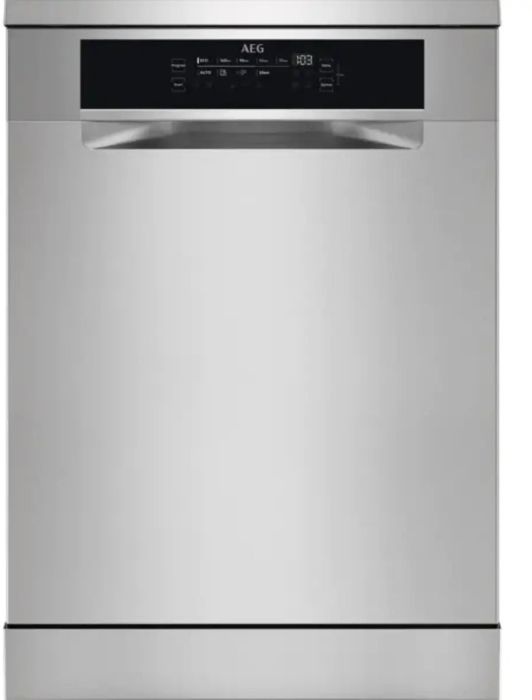
AEG FFB93807PM Dishwasher Freestanding 60cm in Stainless Steel
This graded AEG FFB93807PM Dishwasher Freestanding is brand new and perfect with slightly tatty packaging. Includes a full AEG 12 Month Parts and Labour Warranty. The AEG FFB93807PM Dishwasher Freestanding 60cm in Stainless Steel is designed to make dishwashing easy and effortless. Featuring ComfortLift technology, the dishwasher lifts the lower basket to a comfortable height for convenient loading and unloading. Its 60cm width makes it a great solution for large households. Enjoy easy cleaning with no bending or backache. Key Information Energy Efficiency Rating : D Maximum Capacity: 14 Place Settings Noise Emissions: 42dB Design Colour: Stainless Steel Ergonomic Counterbalanced Door Opening Freestanding Metallic Grey Baskets Stainless Steel Handle Tub Material: Stainless Steel Type Of Control: Push Buttons Features AEG ComfortLift Delay Start Digital Countdown Indicator Drying System: AirDry Technology Foldable Cup Shelves Height Adjustable Upper Basket Interior Light MaxiFlex Drawer Salt And Rinse Aid Light Indicator SatelliteClean Water Protection System: Floating Switch Programmes 160 Minutes 60 Minutes 90 Minutes Auto Eco Extra Silent Machine Care Quick 30 Minutes Rinse& Hold Options ExtraHygiene ExtraPower GlassCare Technical Information Current: 10 Electrical Connection Rating: 2200 Frequency: 50-60 Voltage: 200-240 Dimensions W: 598mm x H: 850mm x D: 603mm
Brand: AEG
Category: Home & Garden > Kitchen & Dining > Kitchen Appliances > Dishwashers